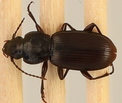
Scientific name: Pterostichus restrictus
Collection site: Rocky Mountains NEON (RMNP), plot RMNP_012